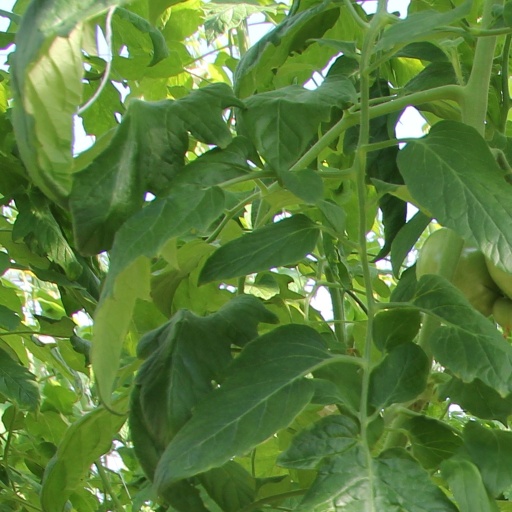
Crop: tomato